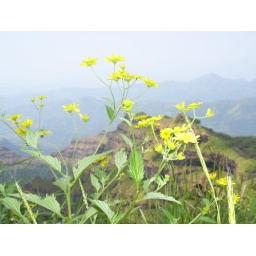
Yellow flowers - dancing in the mountain breeze